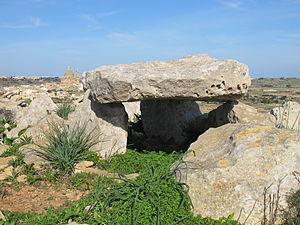
L'histoire de Gozo est étroitement imbriquée avec l'histoire de l'archipel maltais mais présente plusieurs particularités.